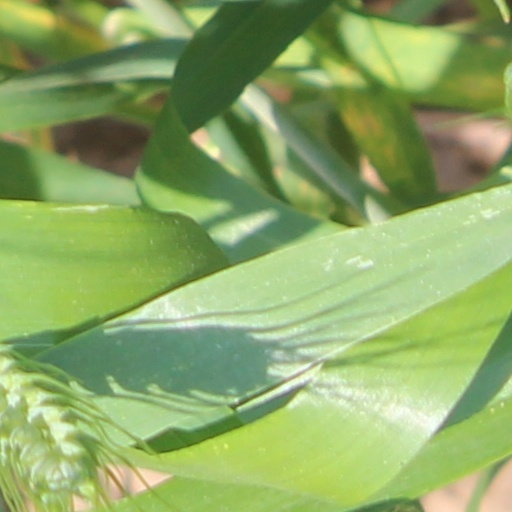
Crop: wheat